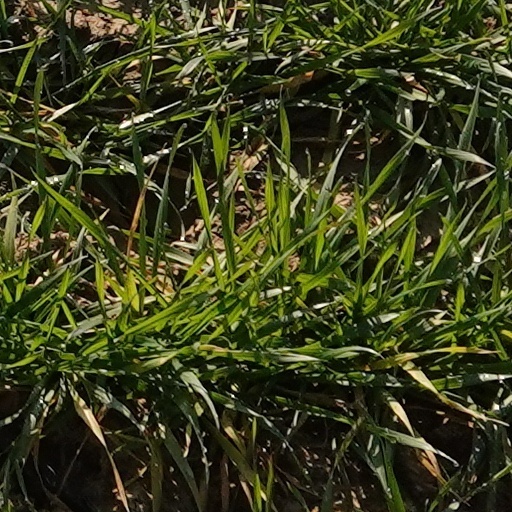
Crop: wheat